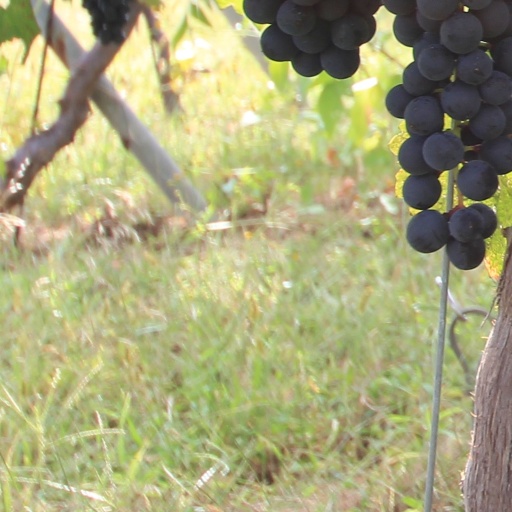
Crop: grape